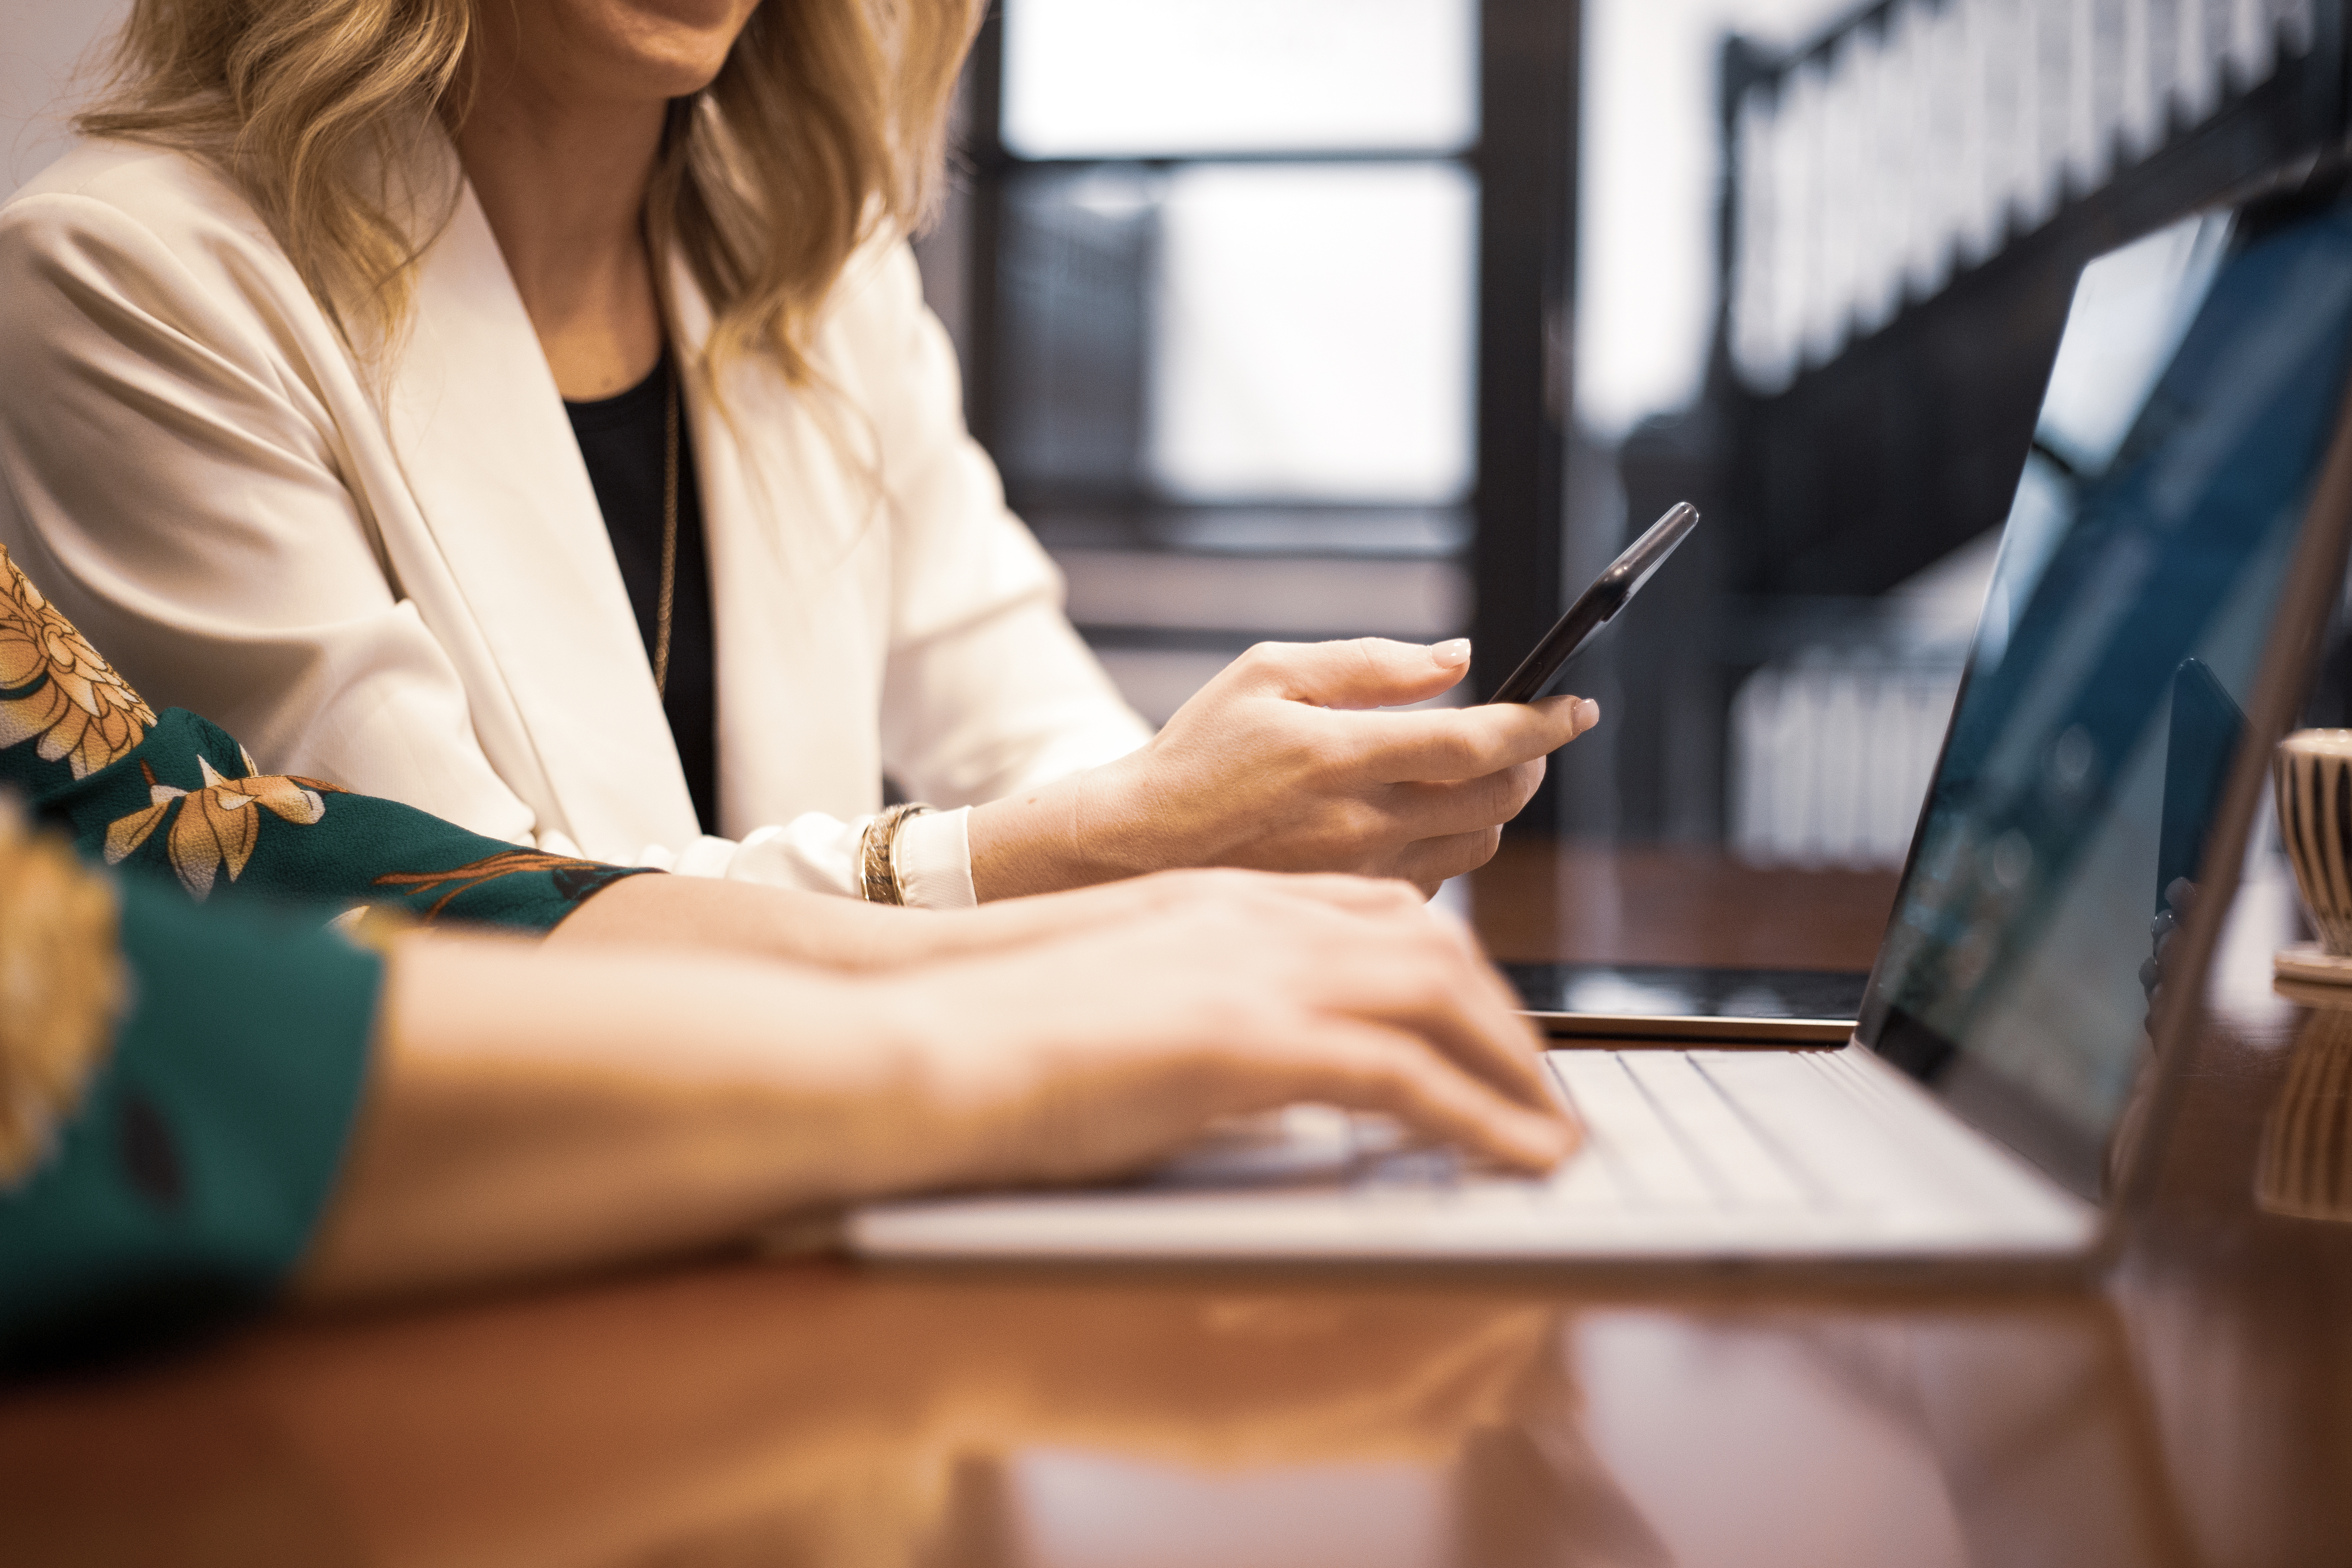
computer, hand, personal computer, arm, table, laptop, netbook, typing, touchpad, input device, desk, microphone, gesture, office supplies, gadget, finger, office equipment, nail, peripheral, Office instrument, blazer, white collar worker, electronic device, communication device, writing implement, job, fashion design, employment, sitting, pen, writing, audio equipment, formal wear, font, portable communications device, learning, writing instrument accessory, eyewear, automotive design, software engineering, flooring, suit, conversation, business, room, education, multimedia